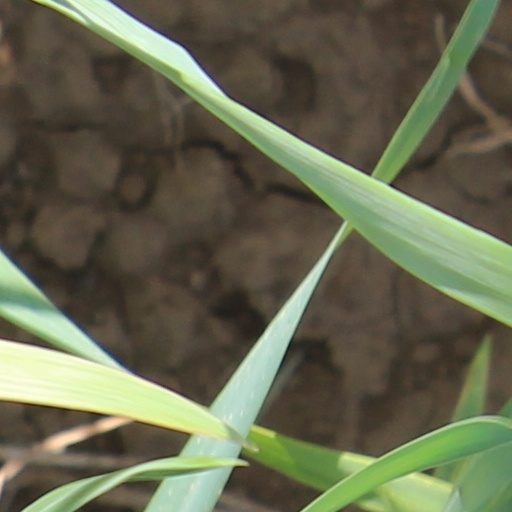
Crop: wheat